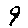
Label: 9